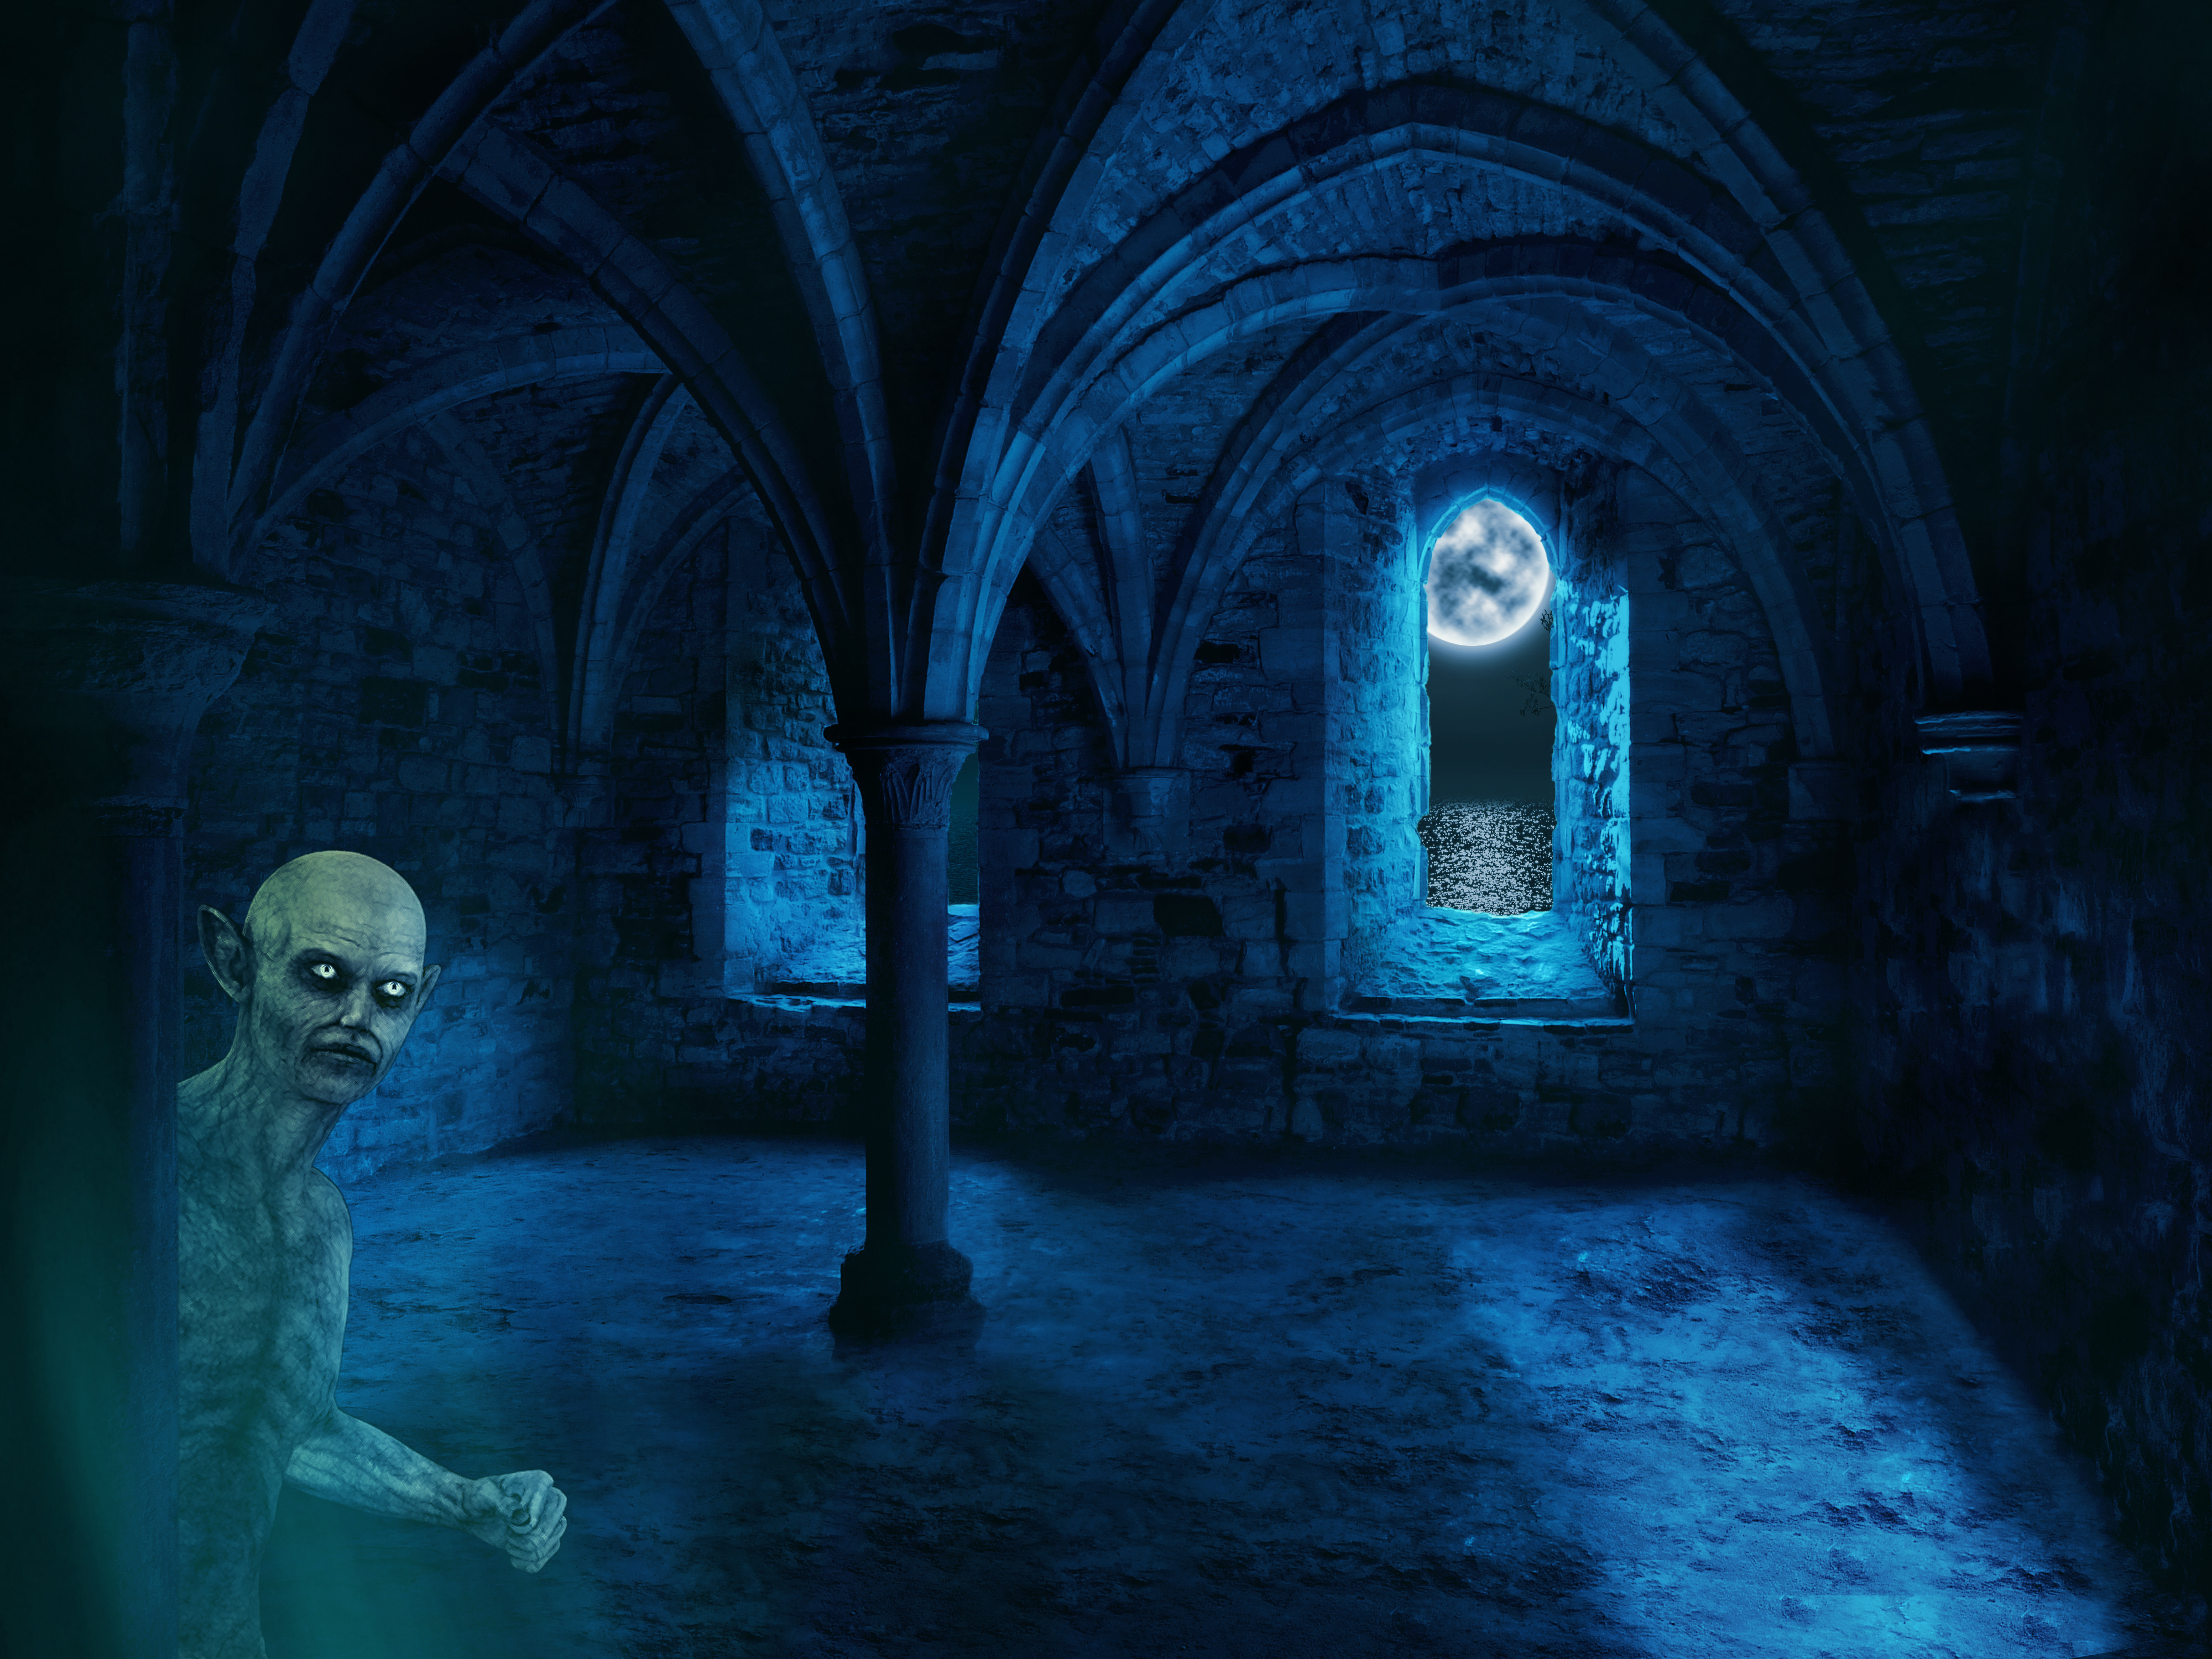
vault, moon, monastery, demon, undead, abbey, columns, walls, gothic, dark, light, halloween, template, empty space, mysterious, water, moonlight, mystical, old, stones, view, photomontage, masonry, light mood, atmosphere, blue, darkness, architecture, arch, night, midnight, screenshot, crypt, gothic architecture, computer wallpaper